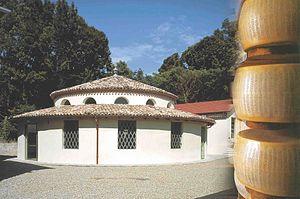
Musée de Parmigiano Reggiano - Soragna (PR) - Italie Italiano: Museo del Parmigiano Reggiano - Soragna (PR)